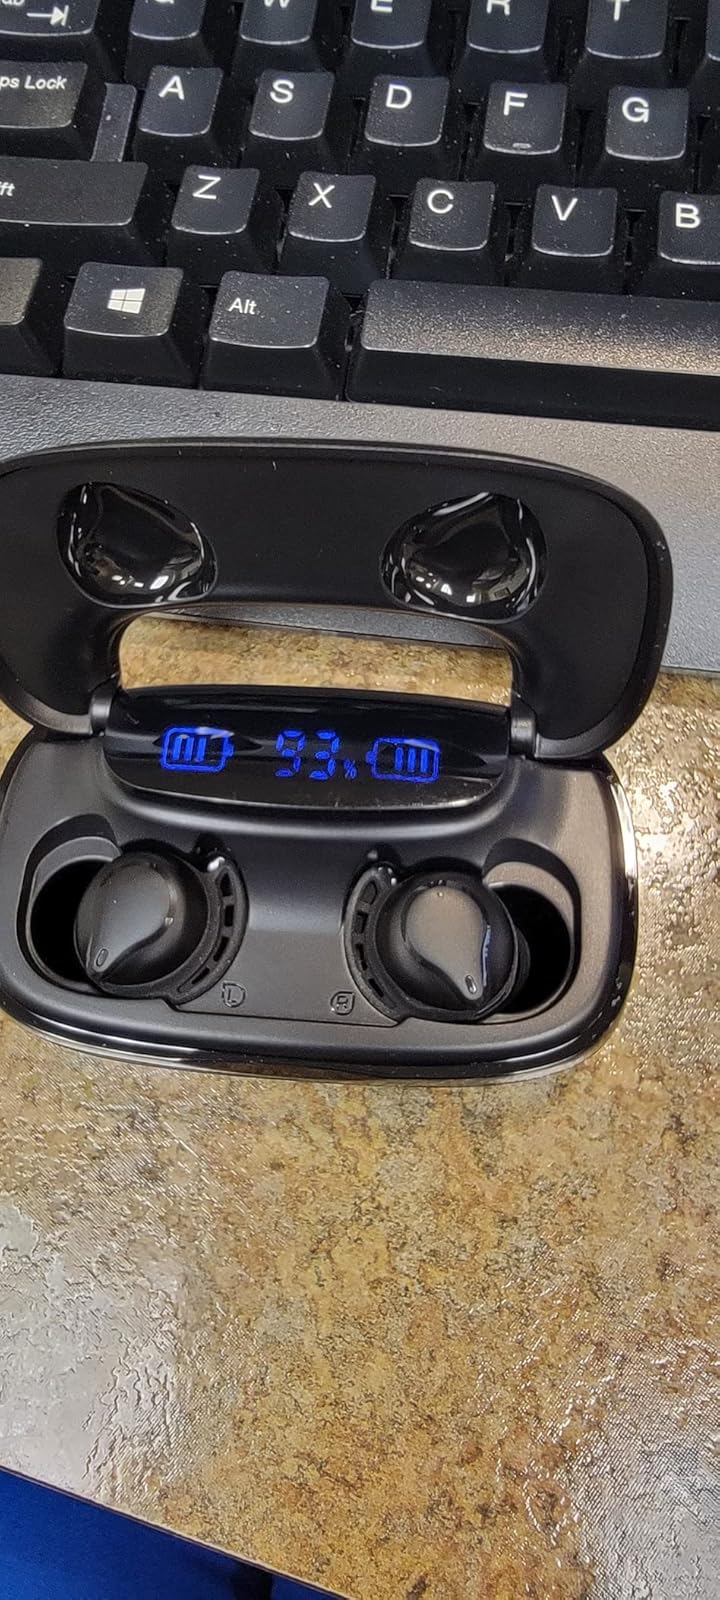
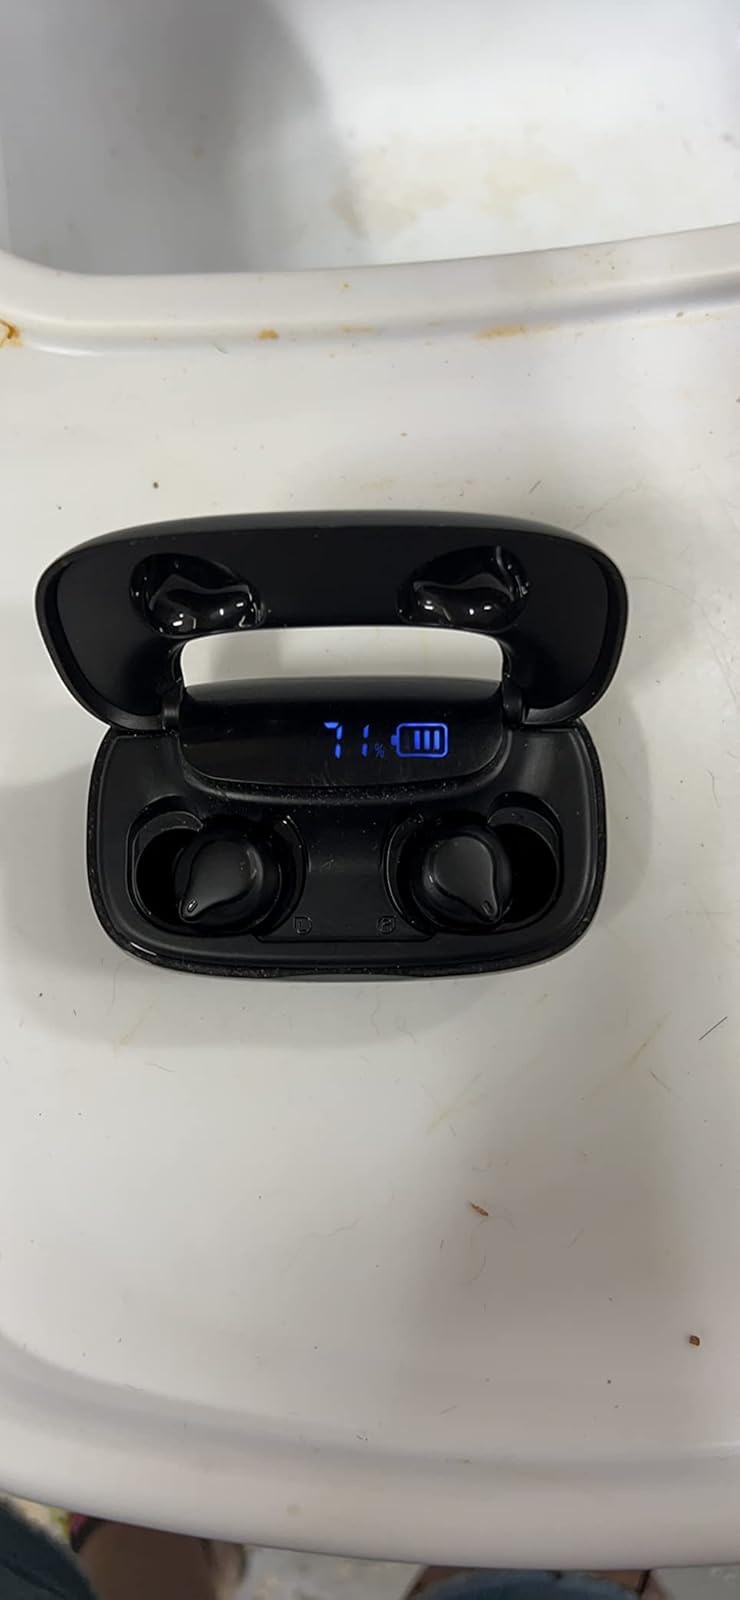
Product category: earbuds
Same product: yes